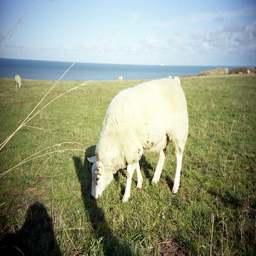
A sheep eating grass on a hillside near the ocean.
A couple sheep grazing in a grassy field near the water.
A fat sheep grazes beneath a bright blue sky.
a cow grazing  on a grassy field near the ocean
a sheep grazing in the field and other sheep in the distance